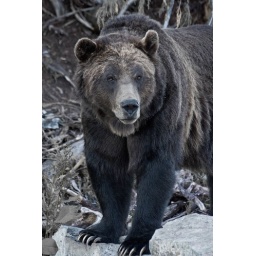
spotted by bear